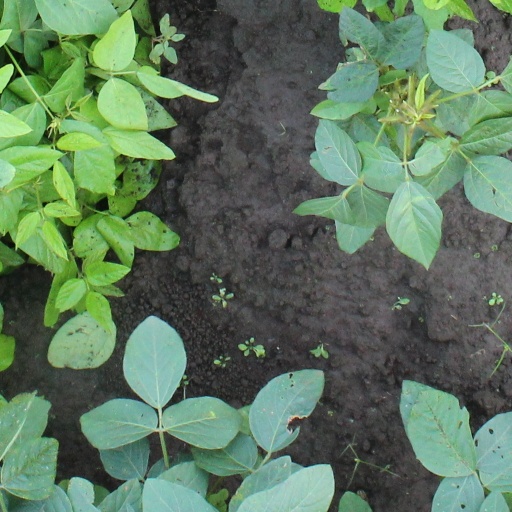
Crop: soybean